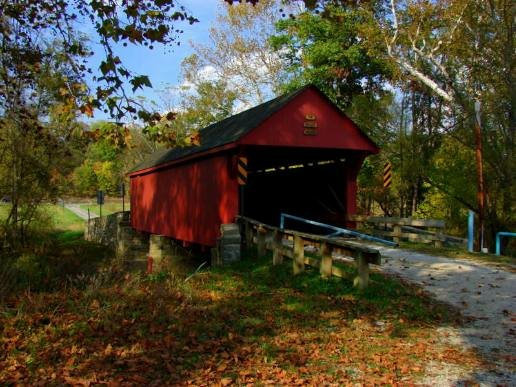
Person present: No